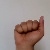
The image shows a hand gesture representing the letter 'A' in Indian Sign Language.